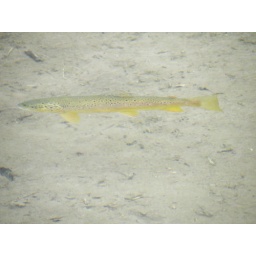
Trout in very clear water in Lathkill Dale, Derbyshire